Jimmy Hart

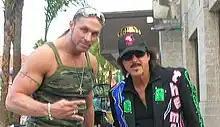
Hart posing with Lance Hoyt

Following their departure from the WWF, Hogan and Hart briefly toured Mexico. After their return, Hart wrote music and occasionally appeared on Hogan's television show, "Thunder in Paradise". Hogan then had Hart manage him when they went to World Championship Wrestling (WCW). At Bash at the Beach in 1994, Hart managed Hogan to win his first WCW World Heavyweight Title by defeating "the Nature Boy" Ric Flair.